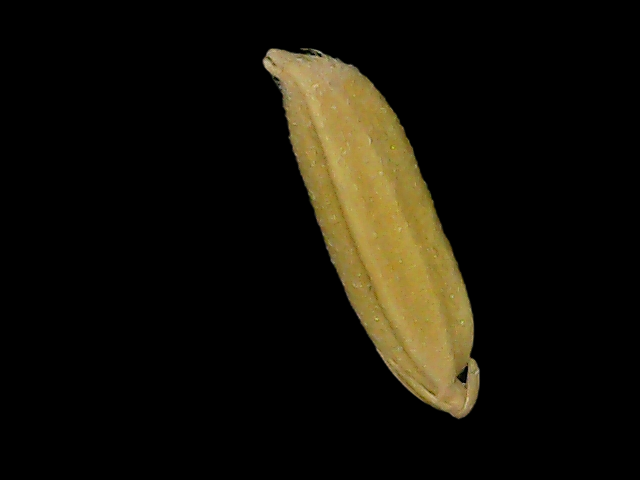
Rice variety: Bd85